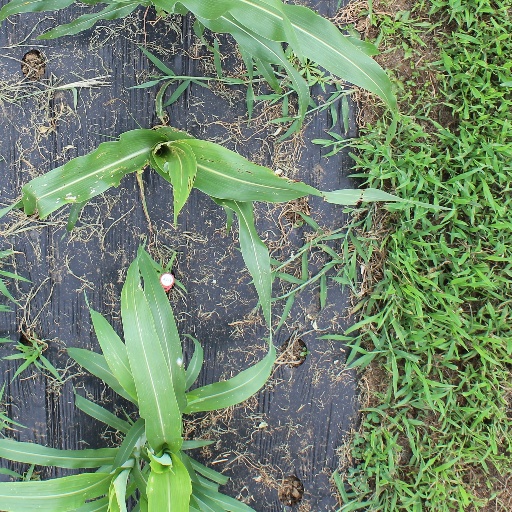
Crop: sorghum